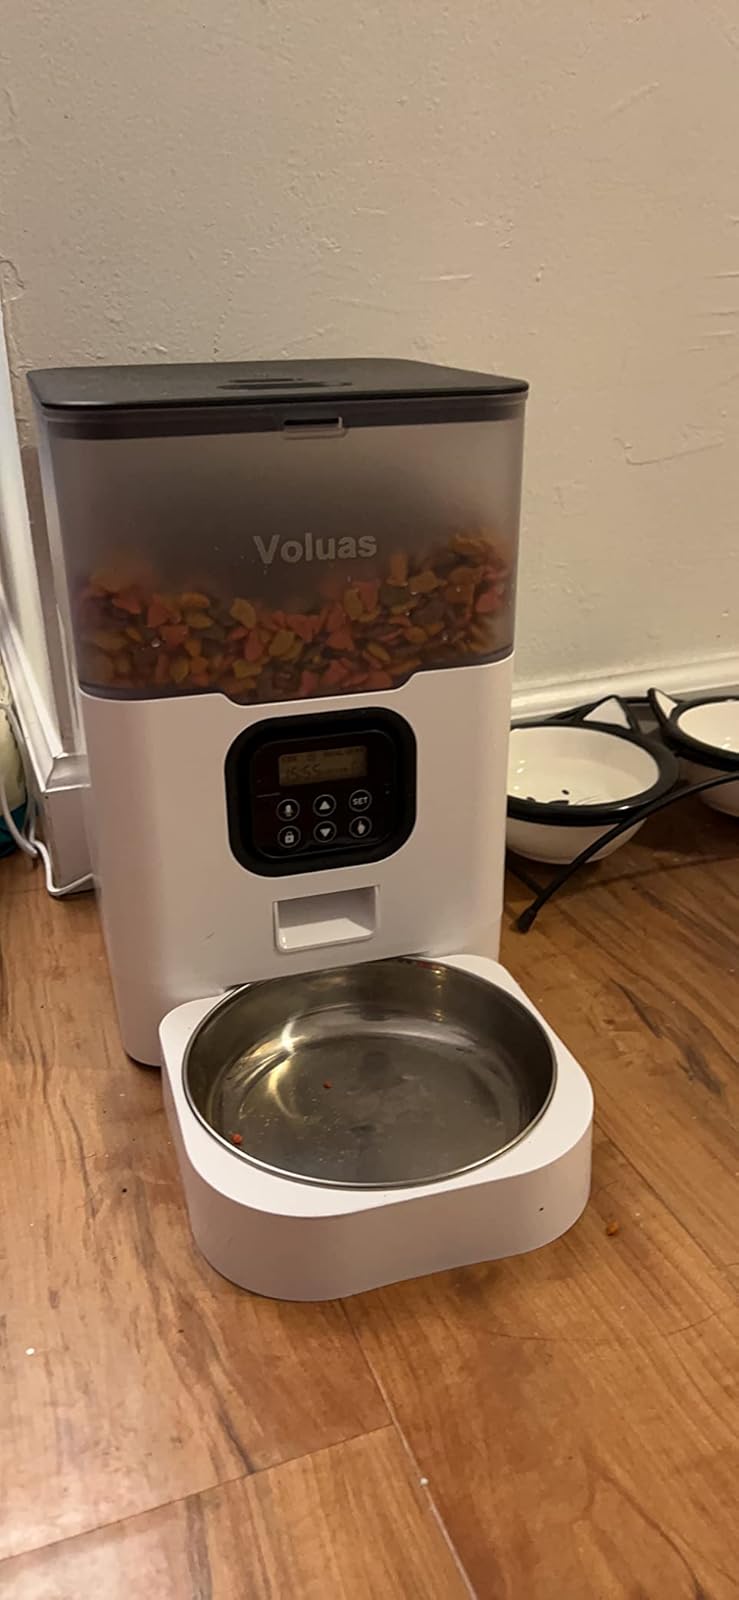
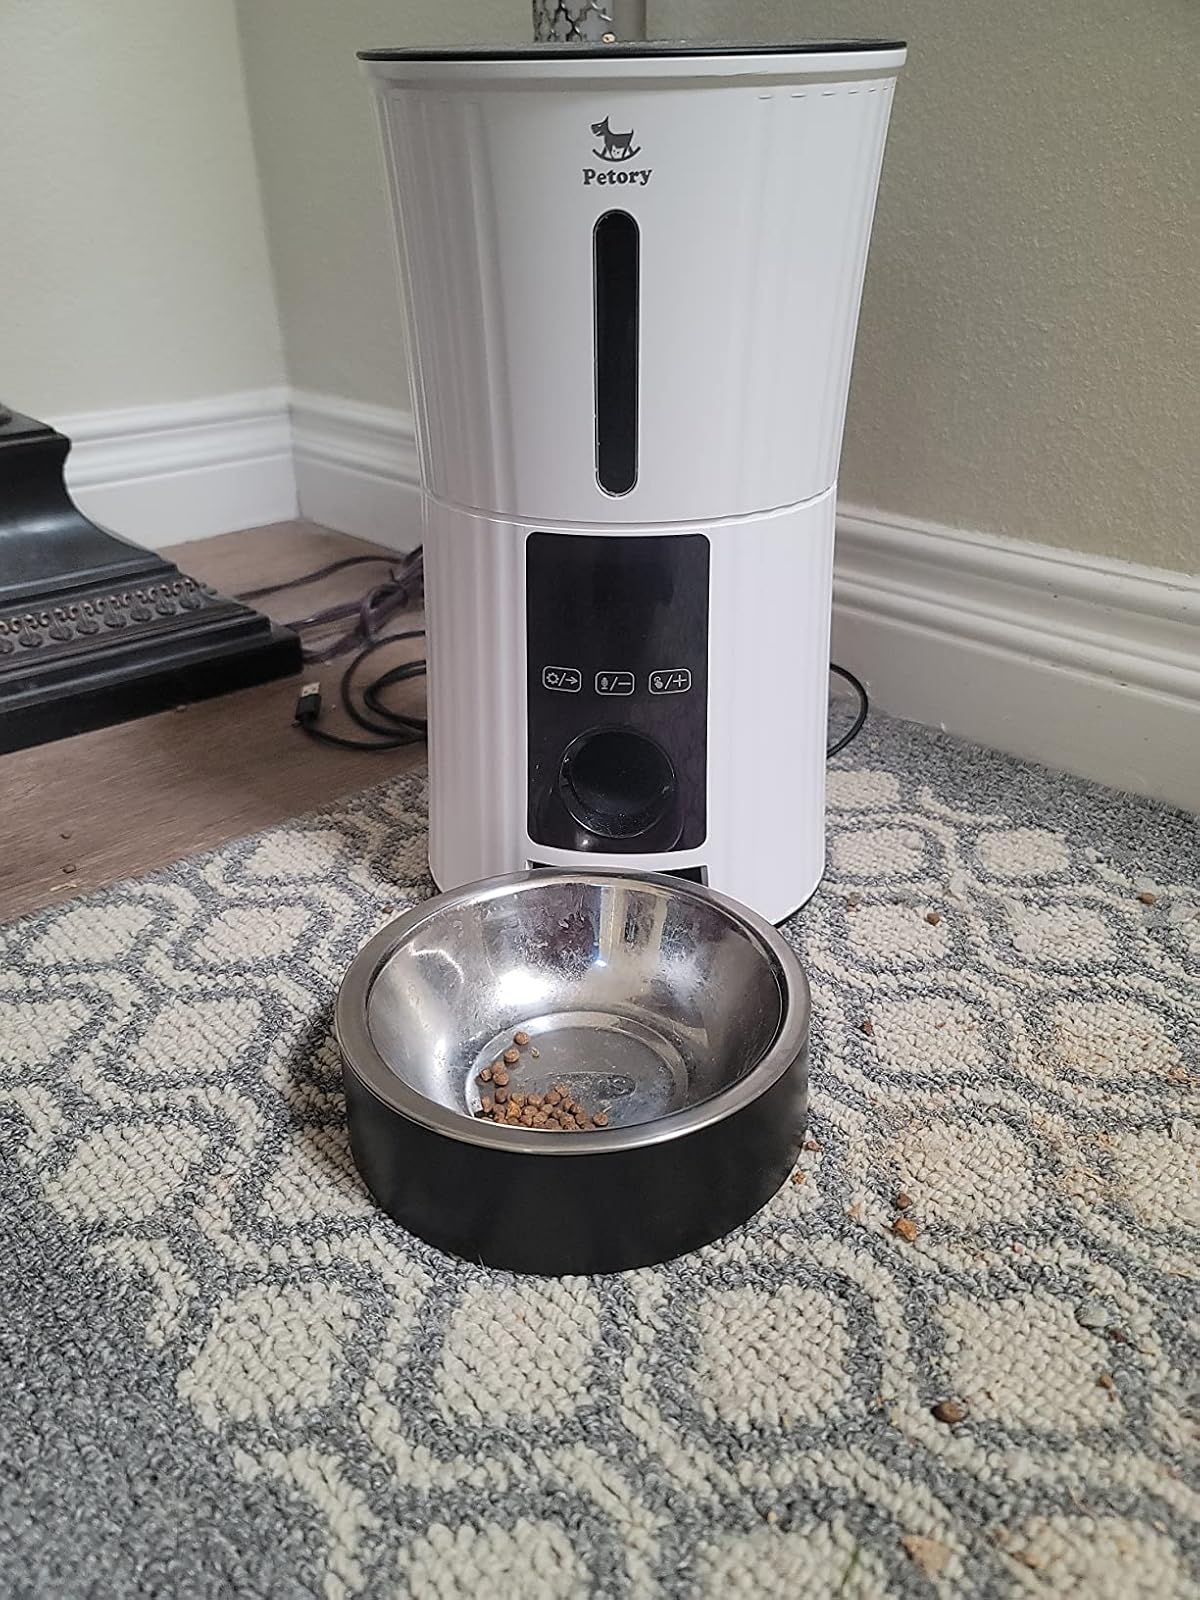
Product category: items_feeder
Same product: no